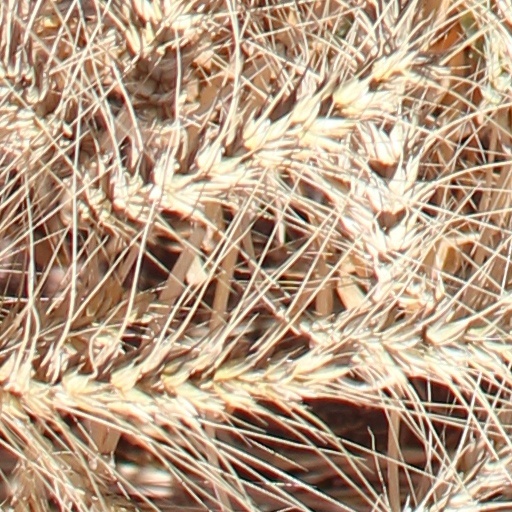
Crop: wheat